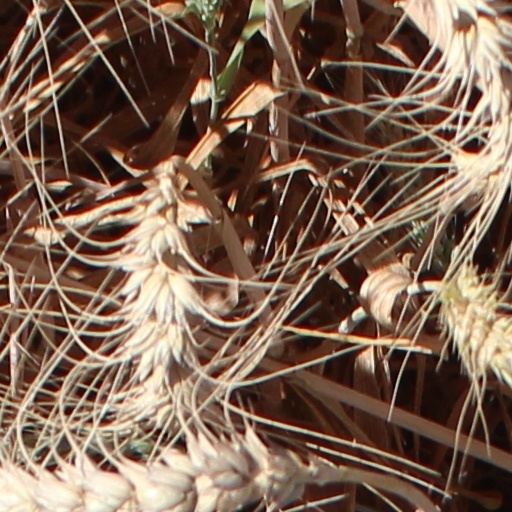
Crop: wheat